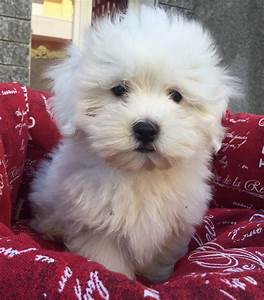
Label: dog